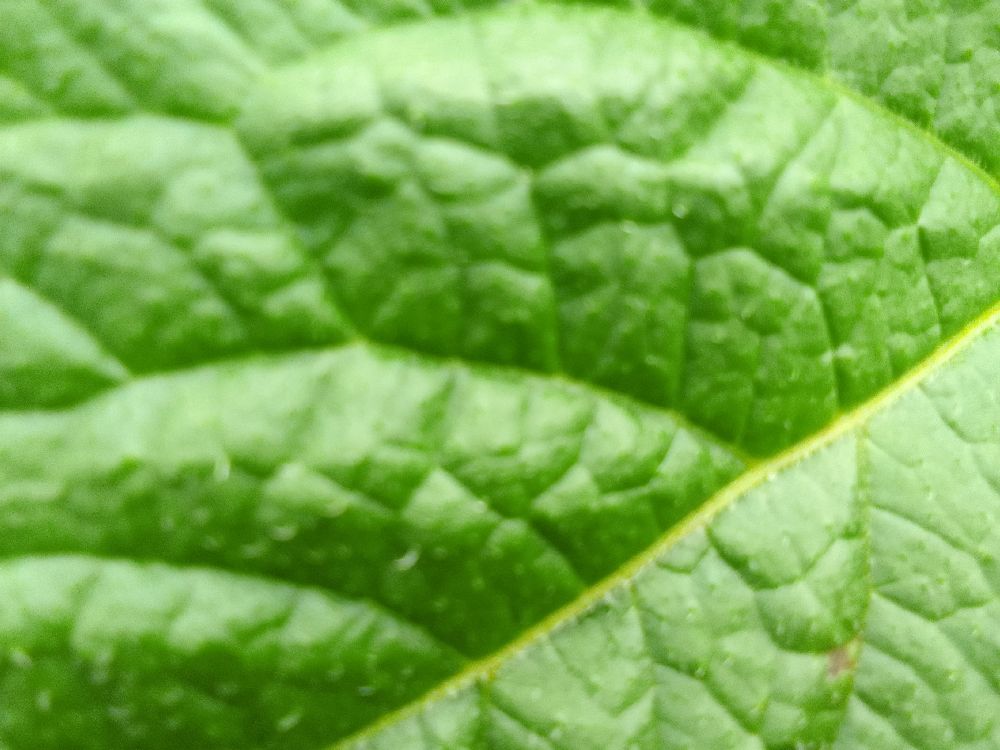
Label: Healthy